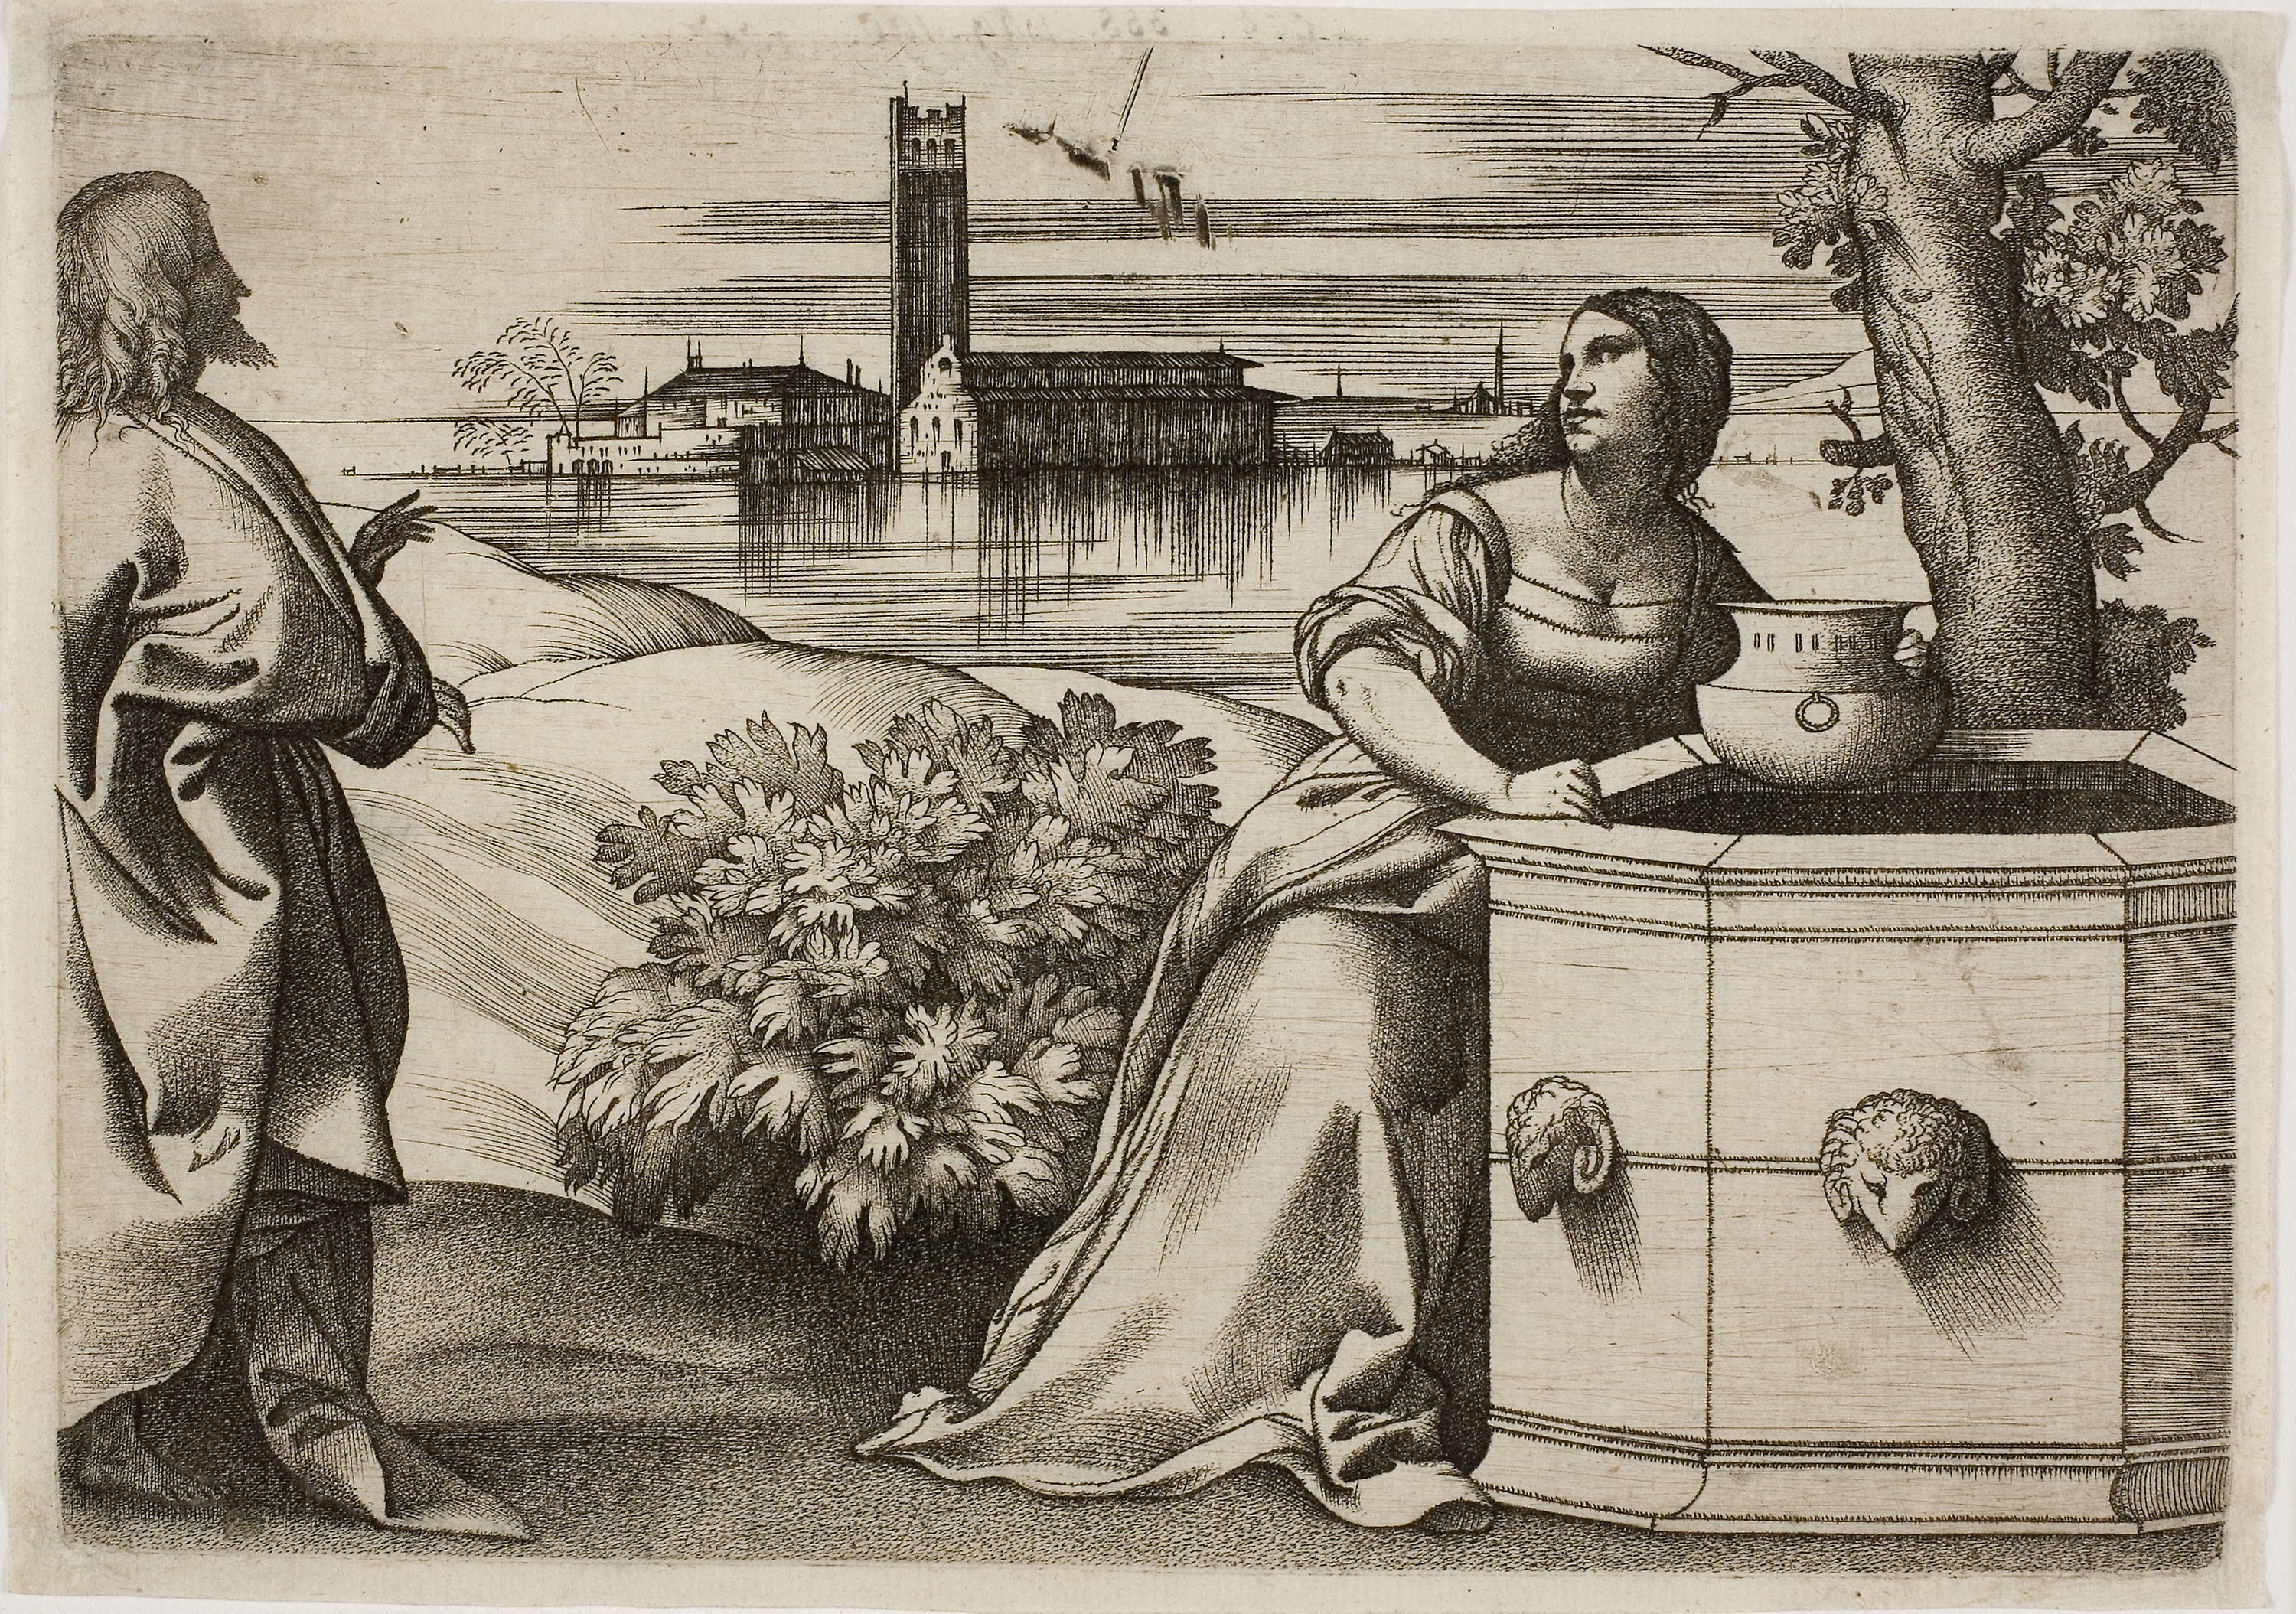
art, black and white, drawing, artwork, illustration, visual arts, figure drawing, sketch